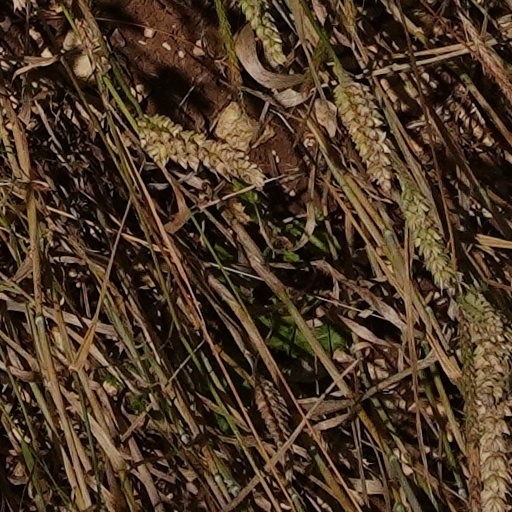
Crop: wheat